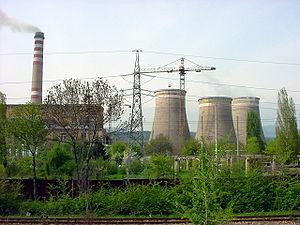
La taxe carbone est une taxe environnementale sur les émissions de dioxyde de carbone, le gaz à effet de serre qui contribue le plus au forçage radiatif d'origine anthropique, qu'elle vise à réduire, dans le but de contrôler le réchauffement climatique. Cette taxe pigouvienne, en faisant payer les pollueurs à proportion de leurs émissions, vise à modifier leurs comportements et à orienter leurs achats et leurs investissements. Elle est le plus souvent appliquée « en amont », sur les énergies fossiles. Sa répercussion sur les produits finaux augmente leur prix proportionnellement aux émissions de dioxyde de carbone engendrées par leur production et/ou leur utilisation, favorisant ainsi les produits induisant le moins d'émissions. Une augmentation progressive et programmée de la taxe peut permettre de guider les investissements sur le long terme, en laissant le temps nécessaire aux consommateurs et aux entreprises pour s'adapter.